2023 East Timorese parliamentary election

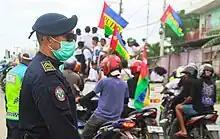
Police overseeing a PUDD rally in Dili

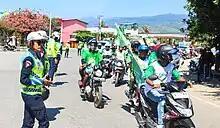
Motorcycle rally of the Greens passing by the police in Dili

After a KHUNTO election rally in Dili, KHUNTO activists were attacked by unknown persons on 12 May. Four were seriously injured and had to be treated in hospital. Police were unable to identify any of the attackers.